Curvilinear perspective

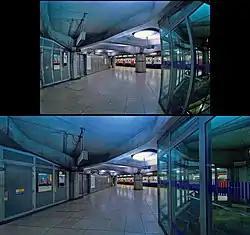
Curvilinearity in photography: Curvilinear (above) and rectilinear (below) image. Notice the barrel distortion typical for fisheye lenses in the curvilinear image. While this example has been rectilinear-corrected by software, high quality wide-angle lenses are built with optical rectilinear correction.

The system uses both curved perspective lines and an array of straight converging ones to approximate the image on the retina of the eye, which is itself spherical, more accurately than the traditional linear perspective, which only uses straight lines but is very distorted at the edges.